Henry Pittock

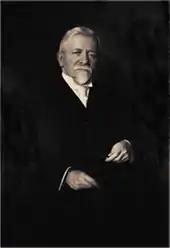
Portrait of Pittock

In 1861, the newly elected President Lincoln rewarded Dryer for his work on the campaign in Oregon with a political appointment in the new administration.